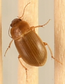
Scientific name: Amara quenseli
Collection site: Onaqui NEON (ONAQ), plot ONAQ_016